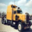
Label: truck